Cycling at the 1992 Summer Olympics – Men's points race

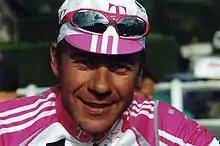
Giovanni Lombardi (1998)

The men's points race was an event at the 1992 Summer Olympics in Barcelona, Spain. There were 38 competitors from 38 nations, with 24 cyclists competing in the final. Each nation was limited to one cyclist in the event. The event was won by Giovanni Lombardi of Italy, the nation's first victory (and first medal) in the event since 1900 and second victory overall; Italy was the first nation to have two wins in the men's points race. Léon van Bon gave the Netherlands its second consecutive silver in the event. Bronze went to Cédric Mathy of Belgium.